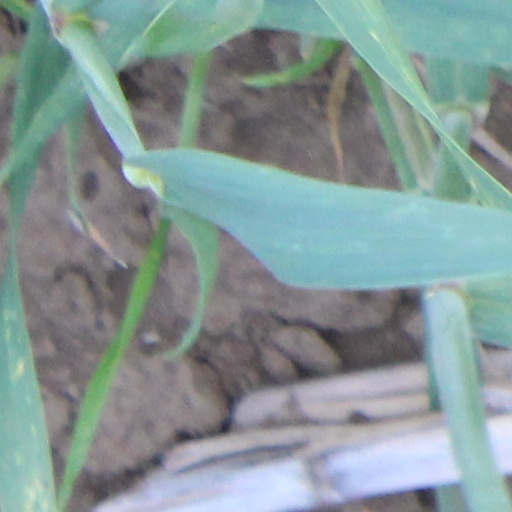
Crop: wheat